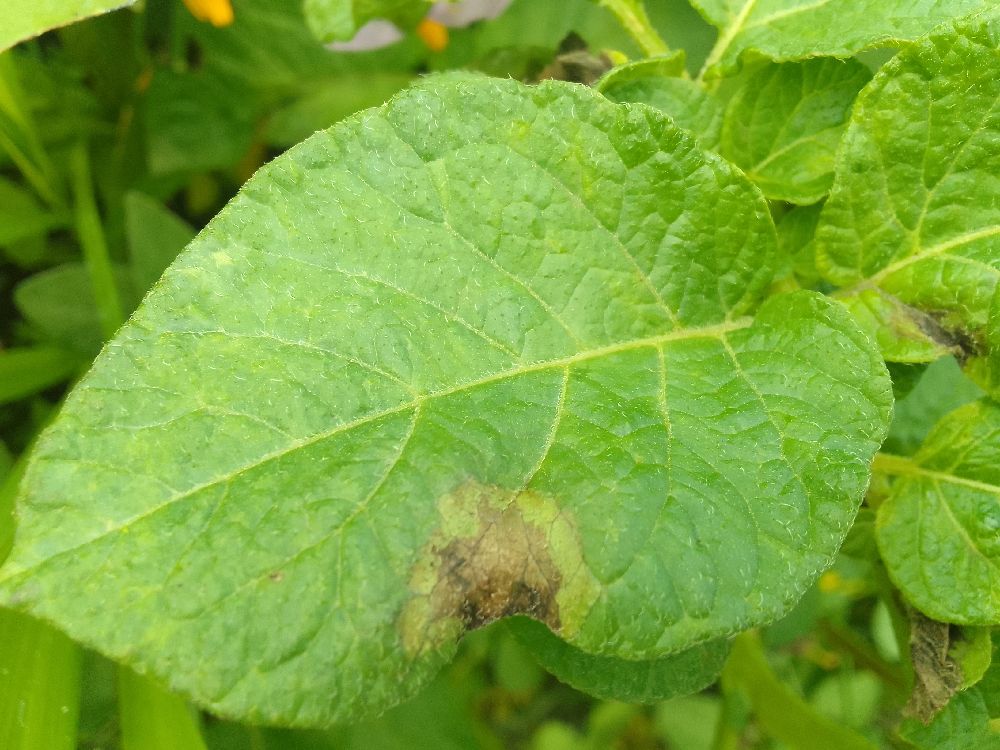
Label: Late blight